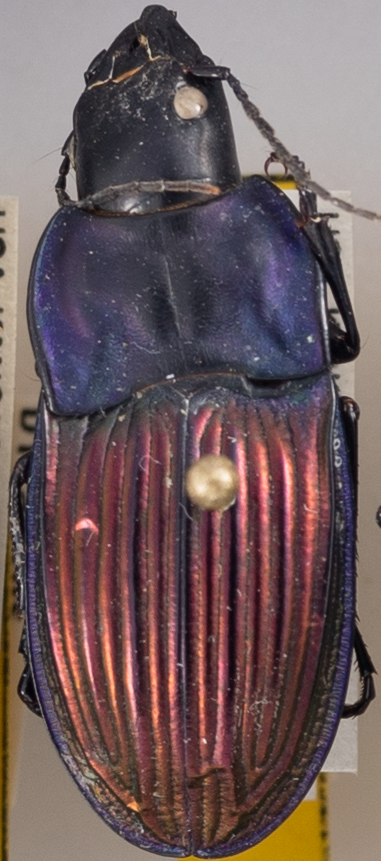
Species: Dicaelus purpuratus splendidus
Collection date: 2021-07-28
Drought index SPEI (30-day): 0.394
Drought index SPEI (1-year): -0.276
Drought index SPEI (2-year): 0.862